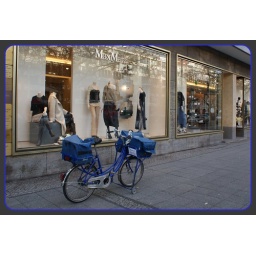
A postman's bike in Berlin - blue